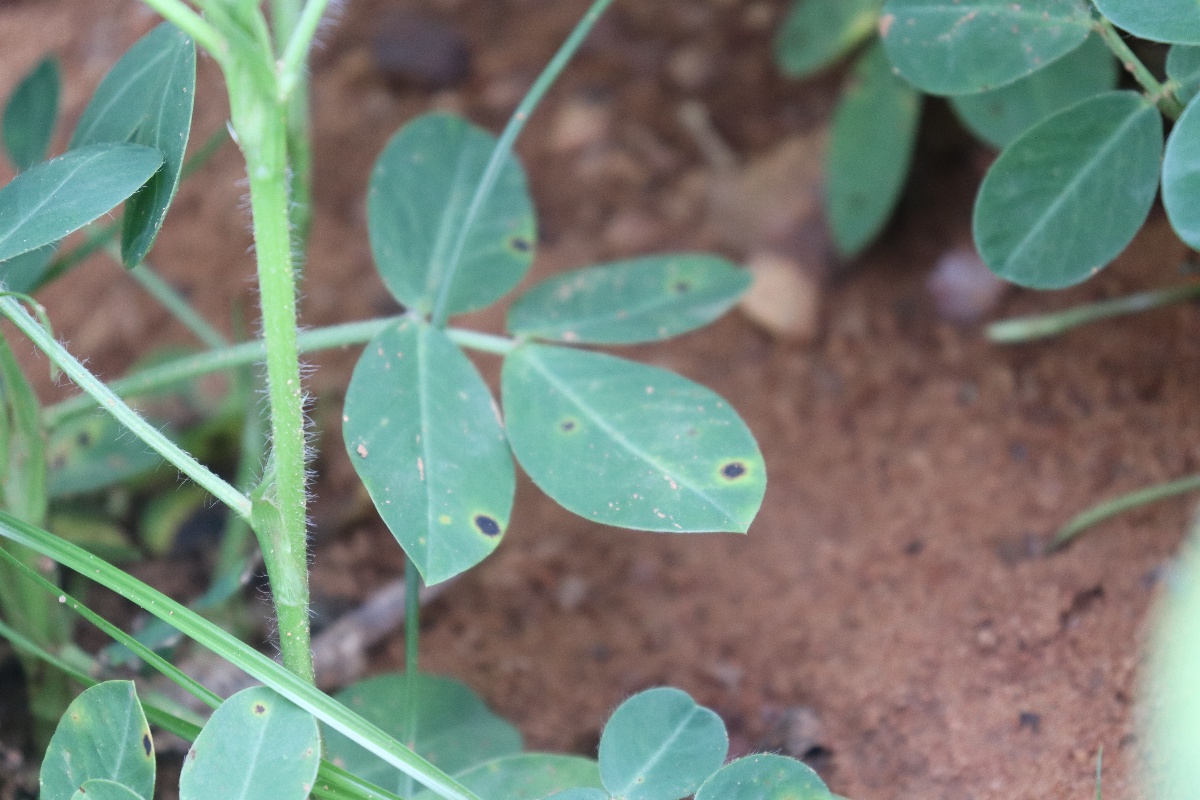
Label: early_leaf_spot